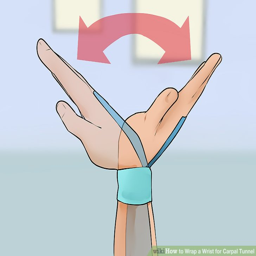
image titled wrap a wrist